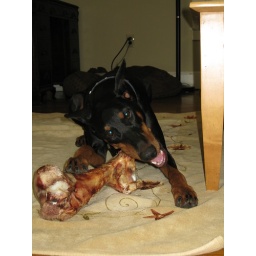
Beef bone cooked in the oven all day, the whole house smelled like burned fat